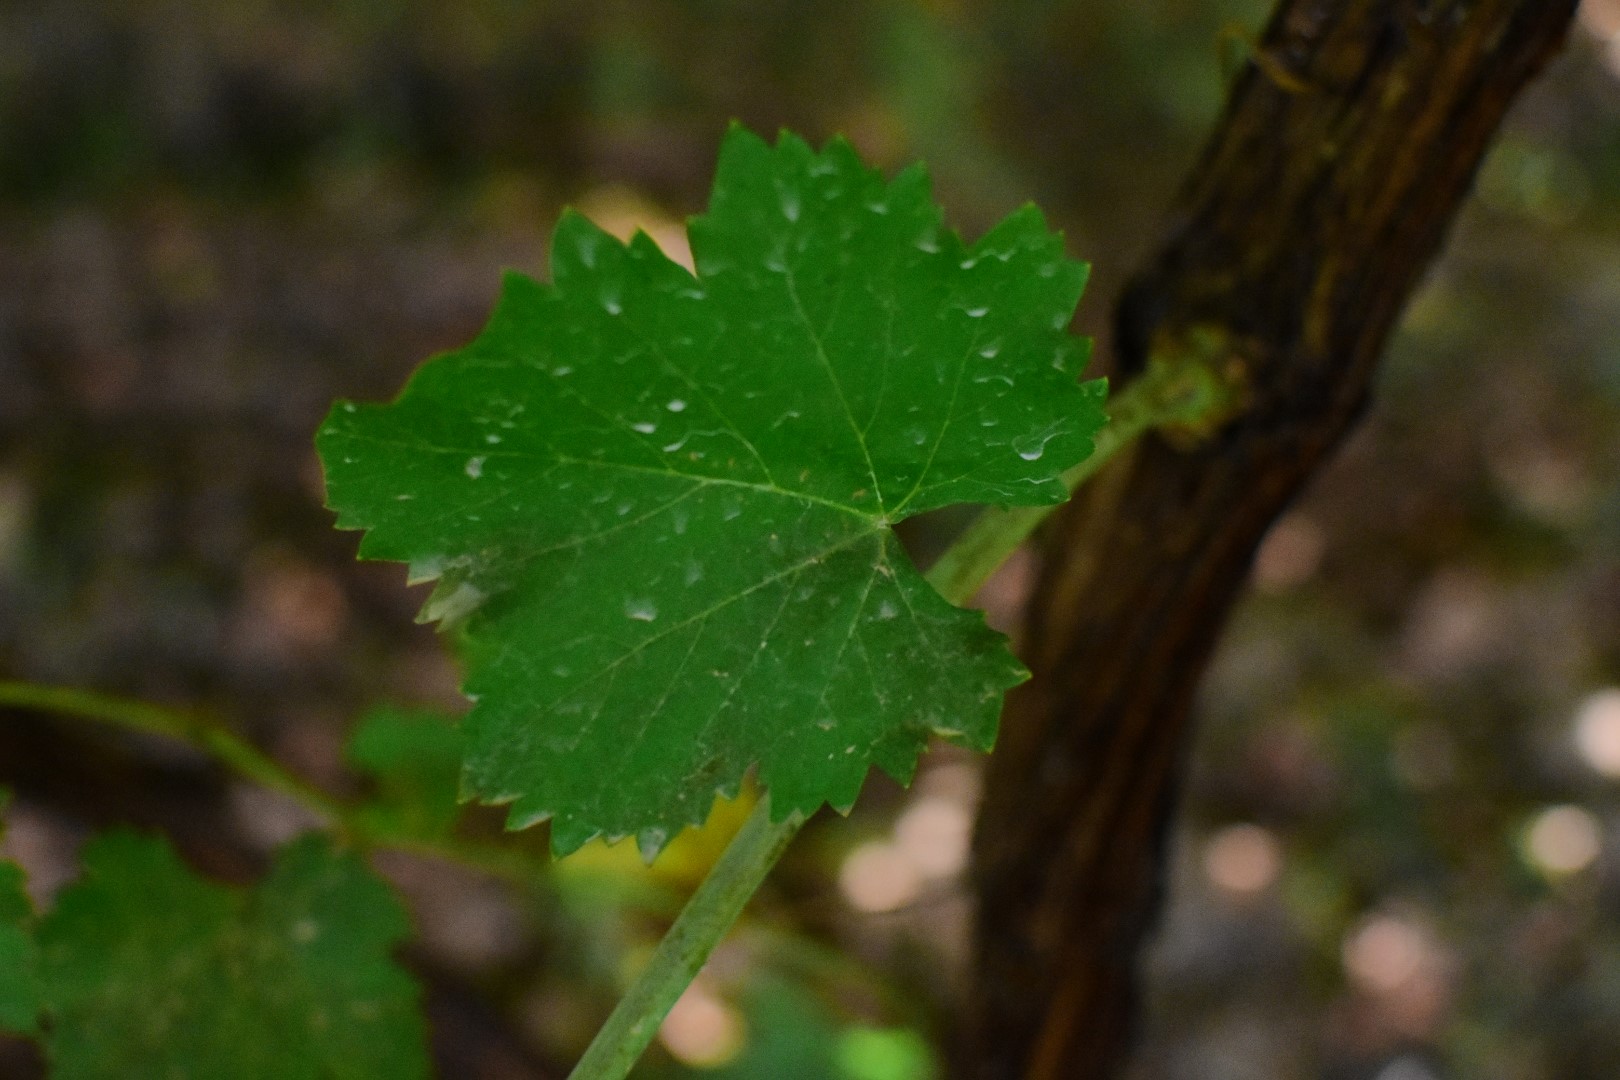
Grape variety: Deas Al-Annz